Singer Vogue

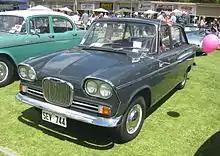
Humber Vogue Series III of 1965

The second generation Singer New Vogue launched at the 1966 British International Motor Show, was a badge engineered version of the Rootes Arrow saloon. More upmarket than the Hillman Hunter, it was powered by the same engine and was the first British car to feature rectangular headlamps. An estate version was released in April 1967. In New Zealand, Todd Motors produced a Singer Vogue as an up-market version of the Hunter. Prime differences were its wooden dashboard and door cappings. Along with all other Singer models, the Vogue was discontinued in 1970 to be replaced by the short lived Sunbeam Vogue.